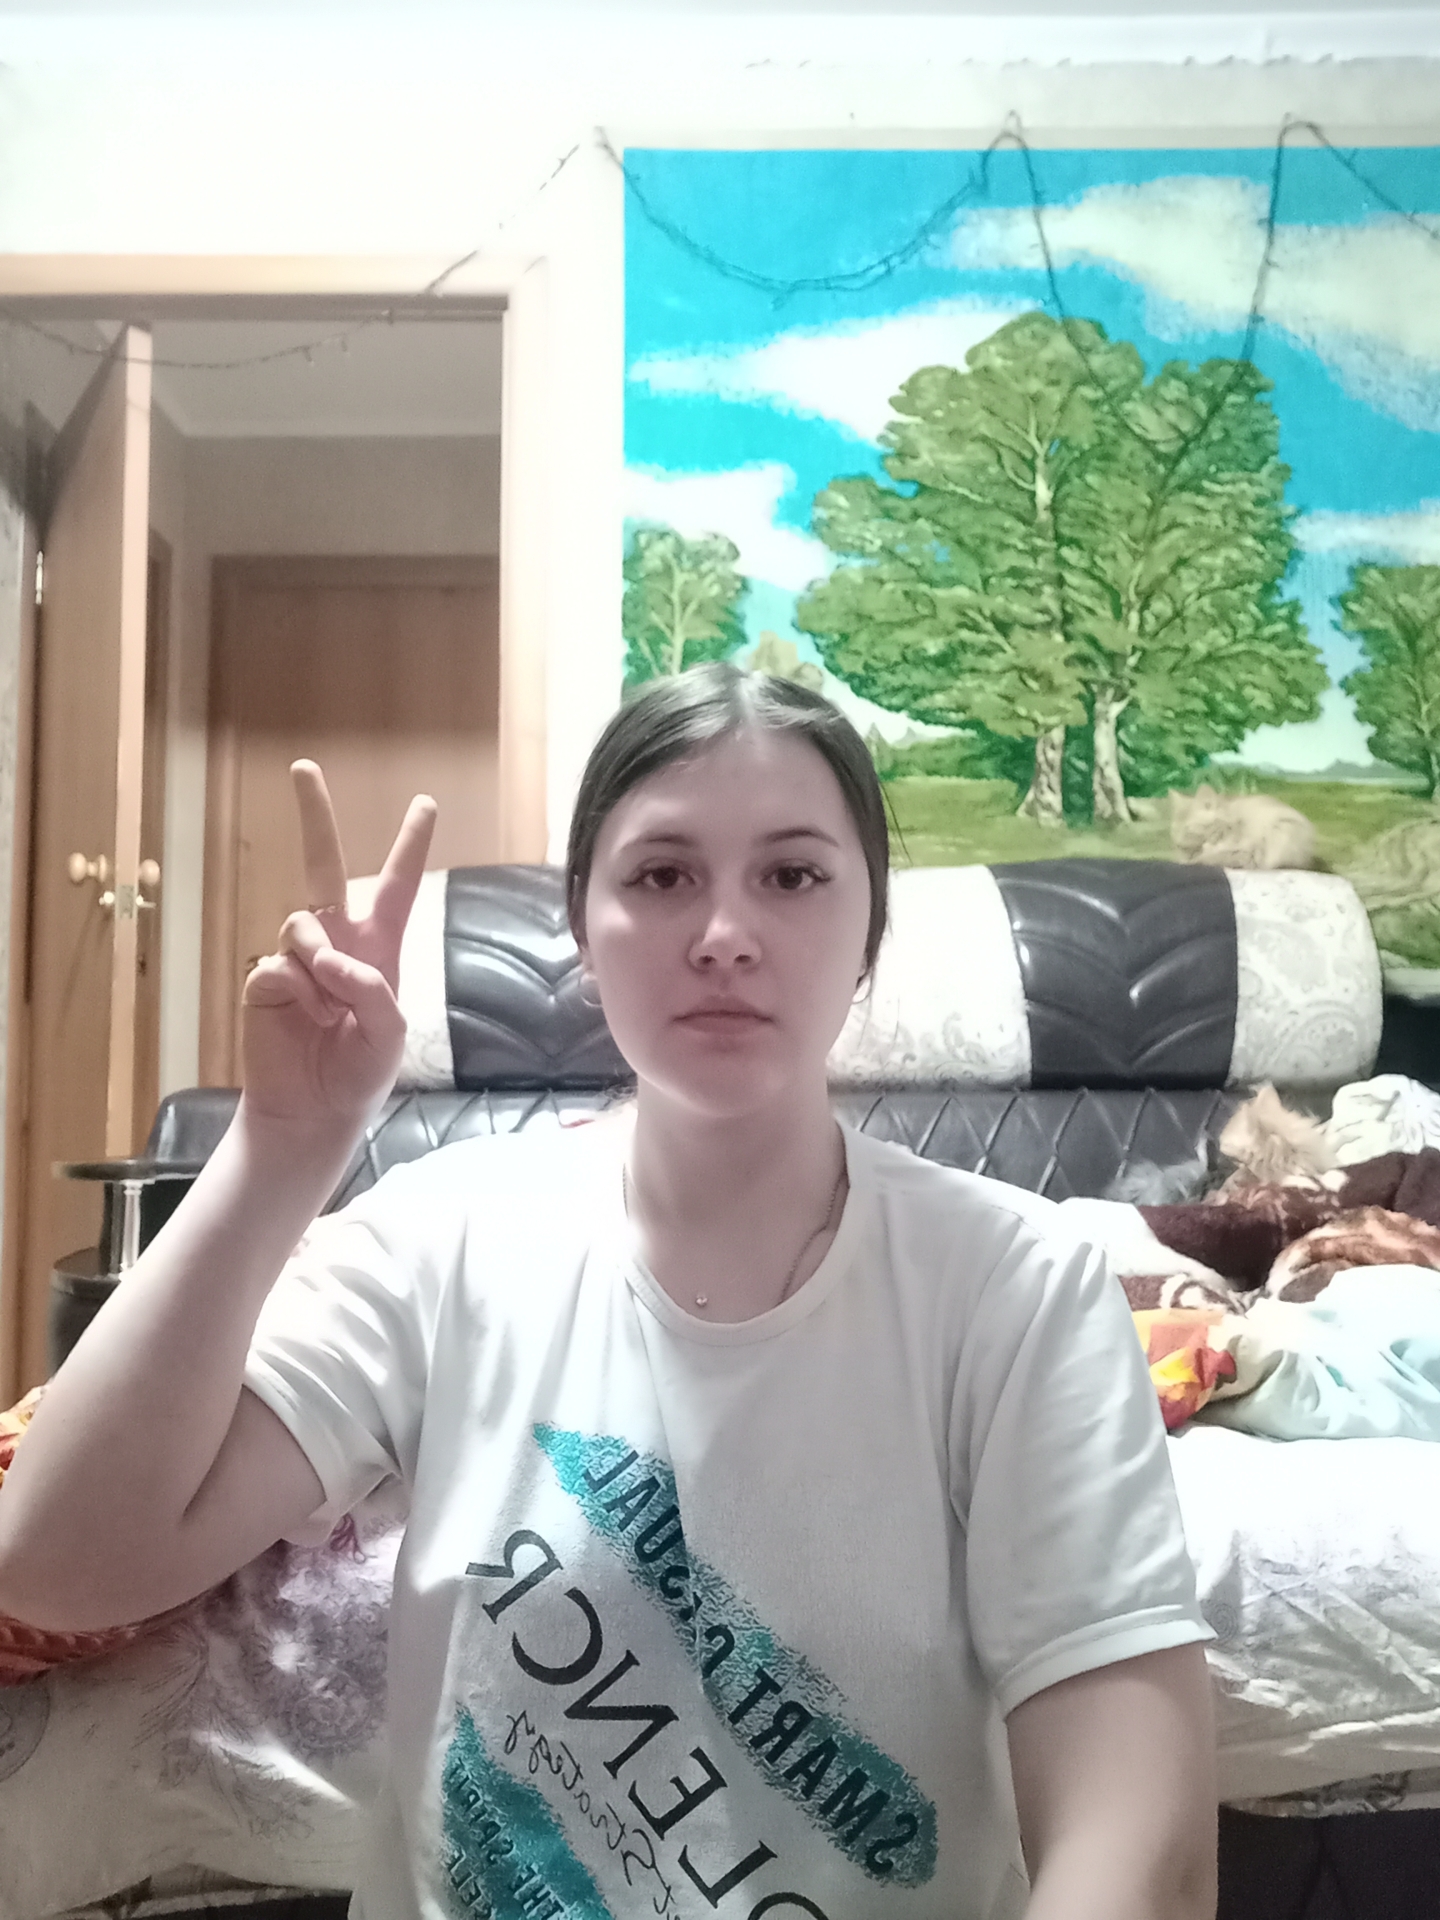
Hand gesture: peace